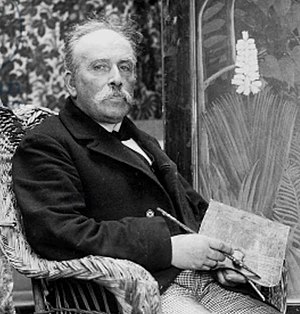
Henri Rousseau
Henri Rousseau var en fransk maler.